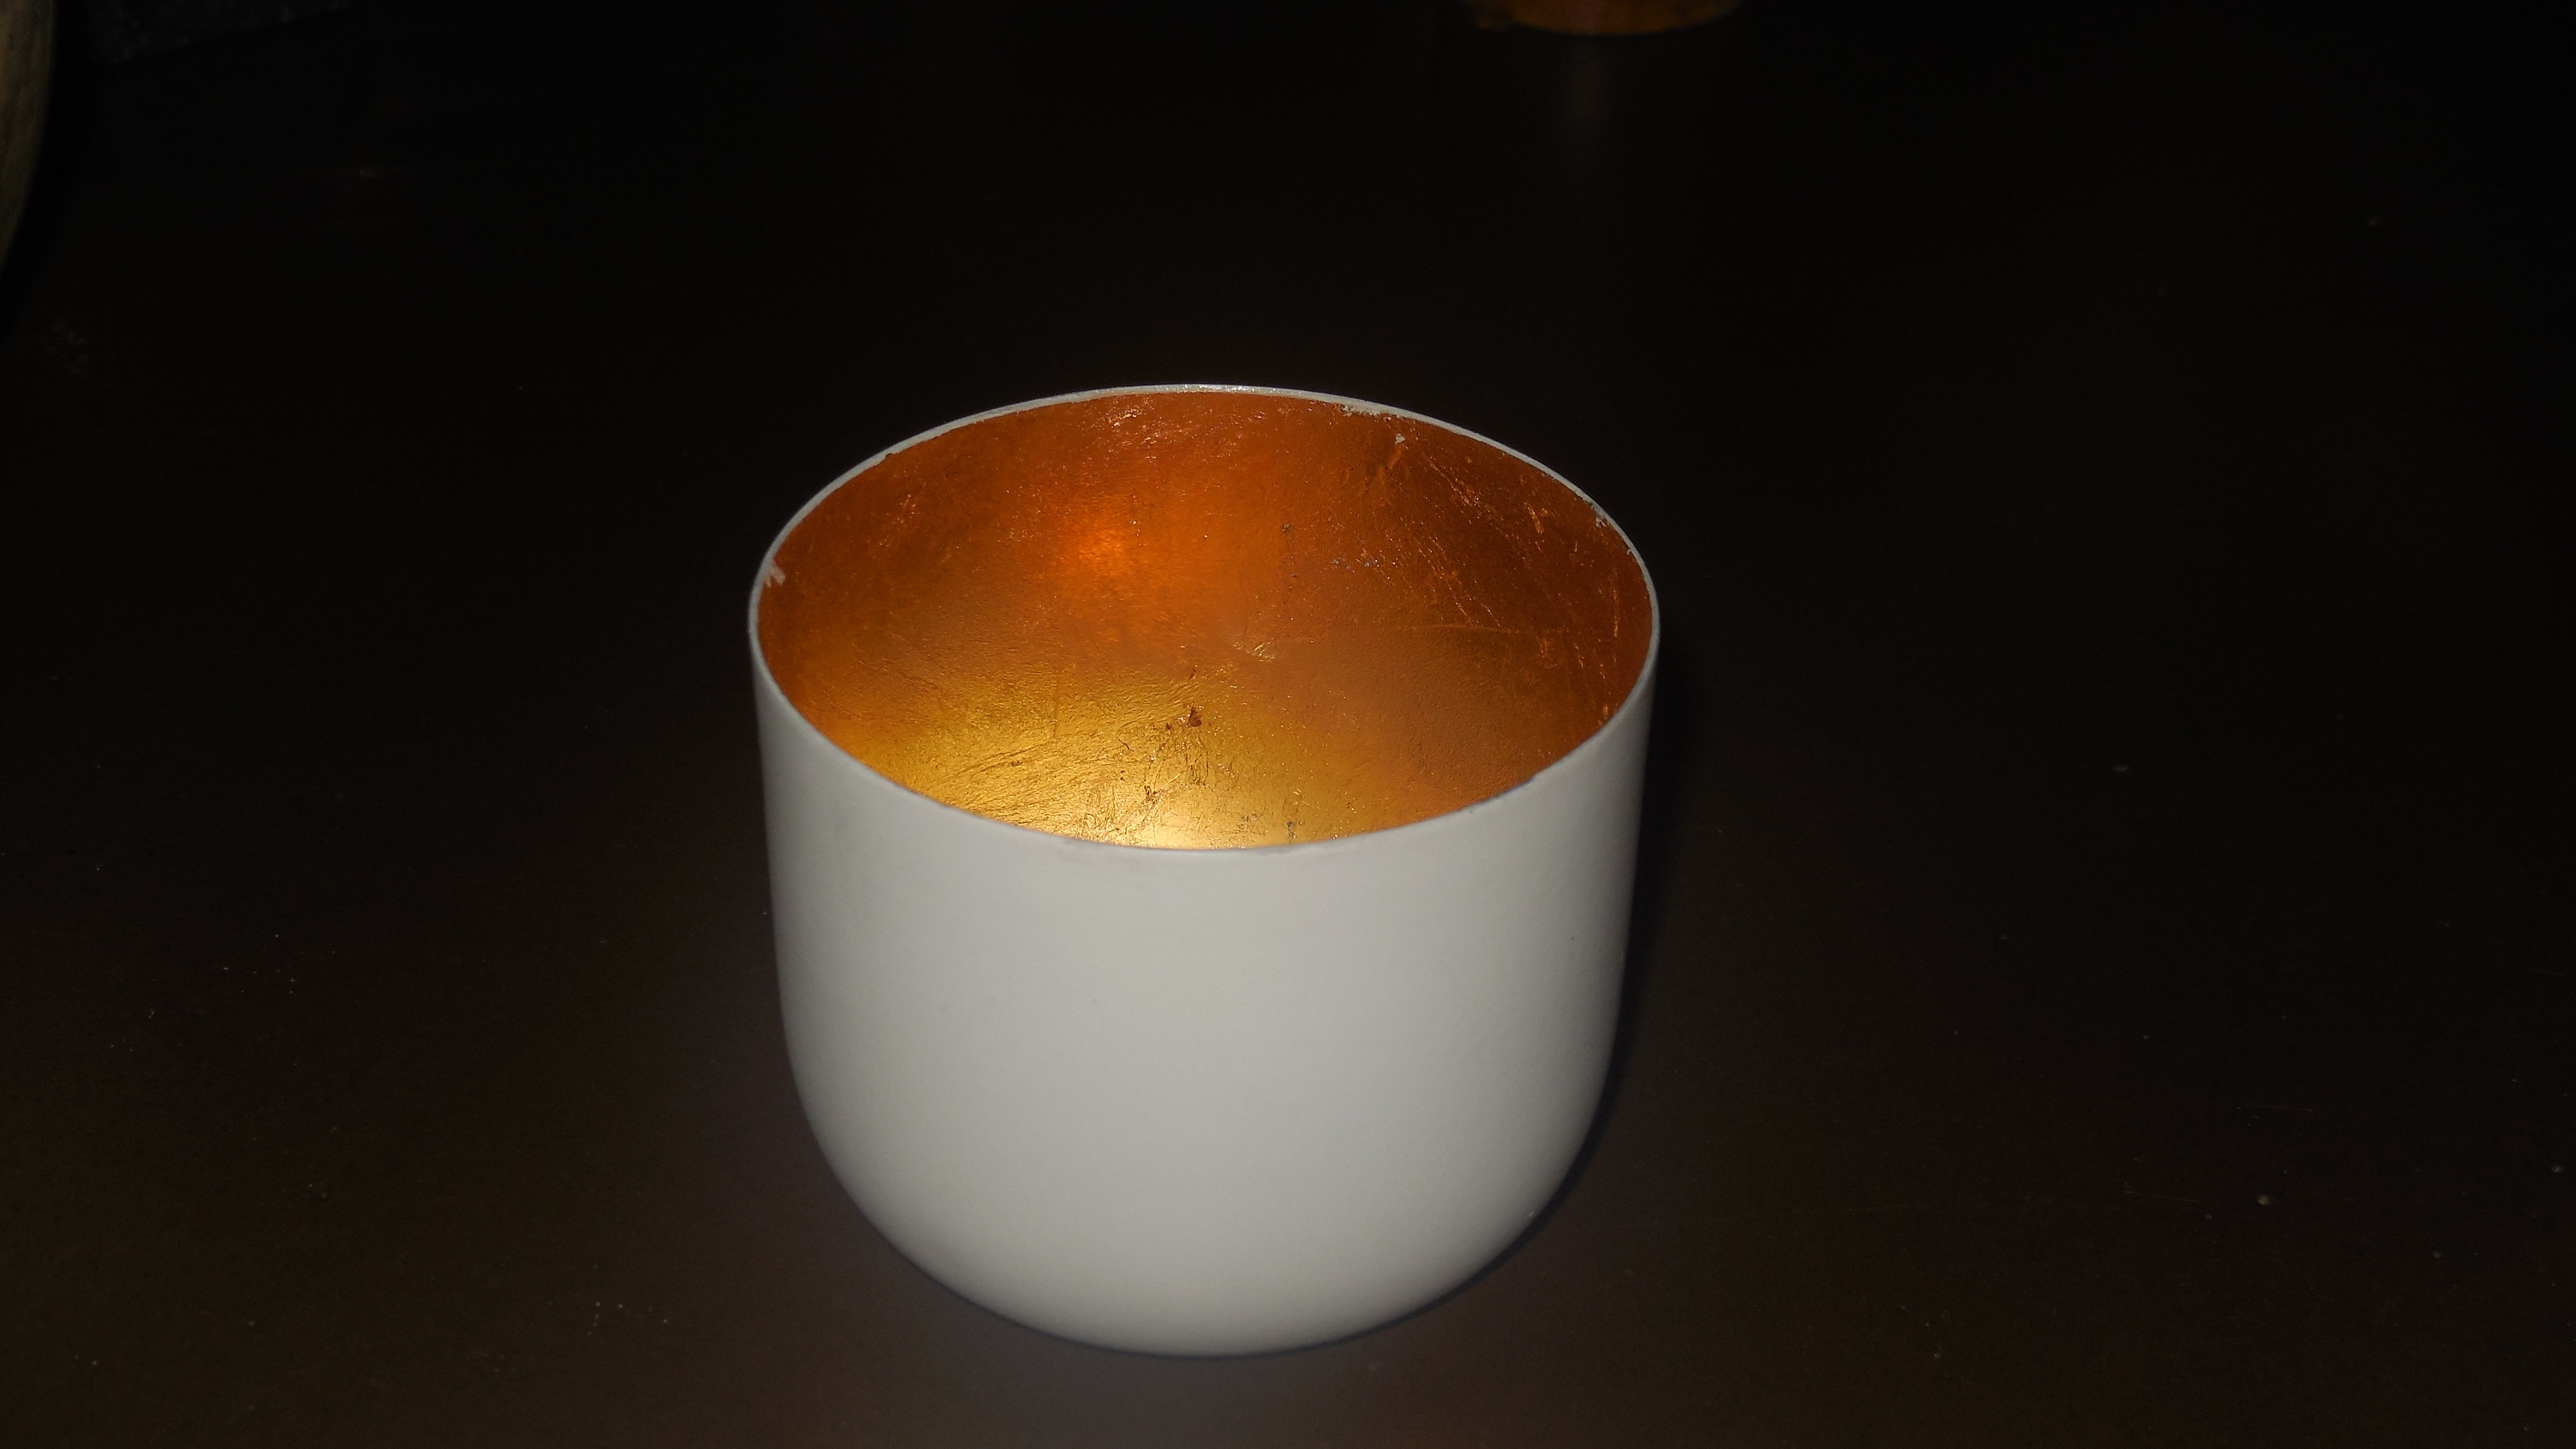
cup, golden, drink, candle, lighting, shape, tealight